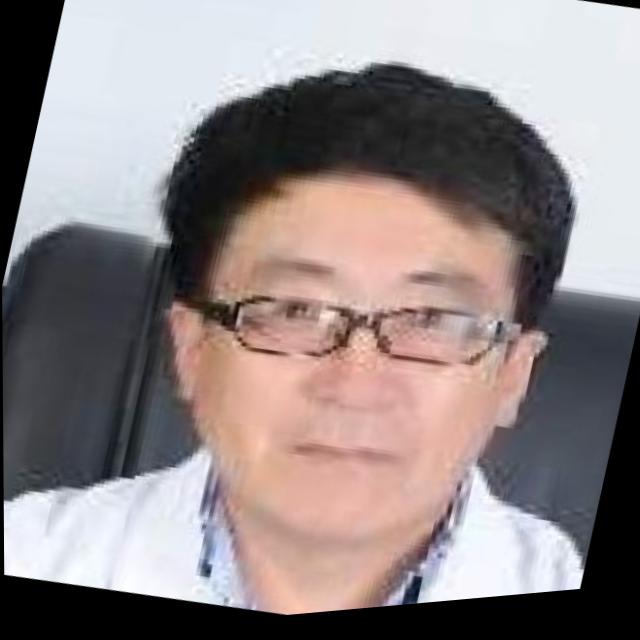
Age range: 45-64